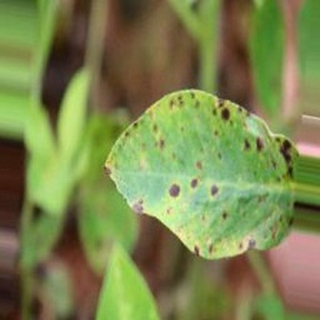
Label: groundnut_late_leaf_spot